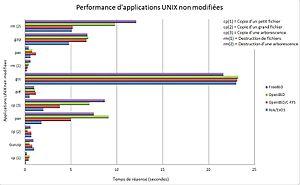
Perf-UNIX-final
Un exo-noyau ou exokernel est un type de système d’exploitation dont l'architecture logicielle est dite modulaire.